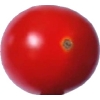
Label: tomato_cherry_red